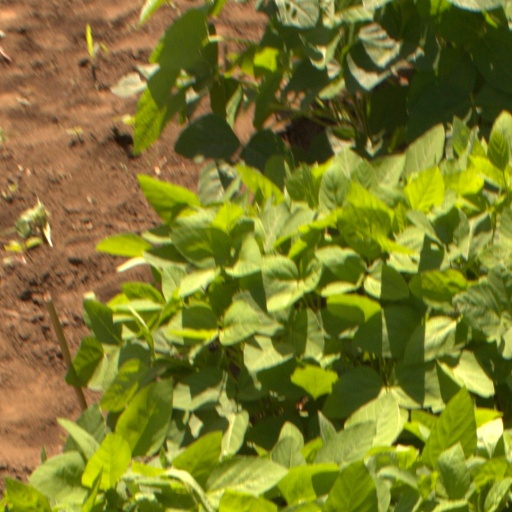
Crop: soybean